Burra Katha (film)

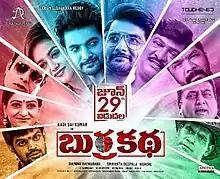
Theateral release poster

Burra Katha ( "Brain Story") is a 2019 Telugu-language science fiction comedy film, produced by Srikanth Deepala, Kishore and M. V. Kiran Reddy under Deepala Arts & Tough Ened Studios banners and directed by Diamond Ratna Babu. It stars Aadi Saikumar, Mishti Chakraborty, Rajendra Prasad in the lead roles, and music composed by Sai Karthik.